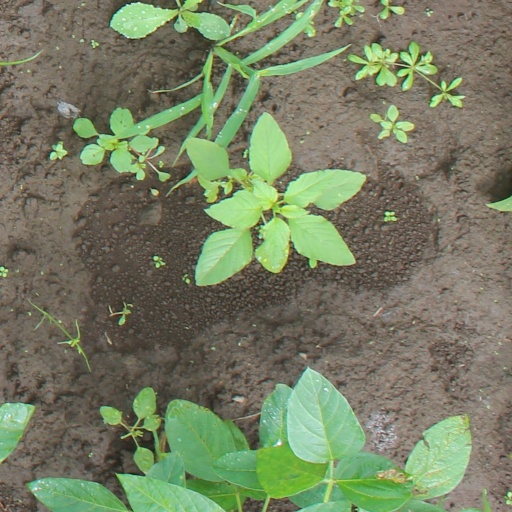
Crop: soybean